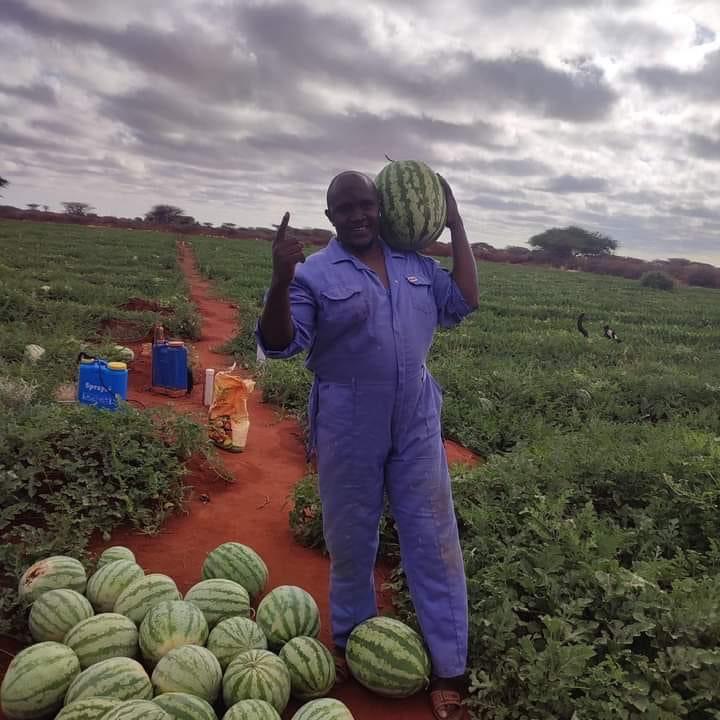
Mkulima wa zao la biashara la matikiti maji akiwa amebeba tikiti maji lenye mistari ya kijani mkoleo na mpauko, ndani ya shamba kubwa la matikiti maji.